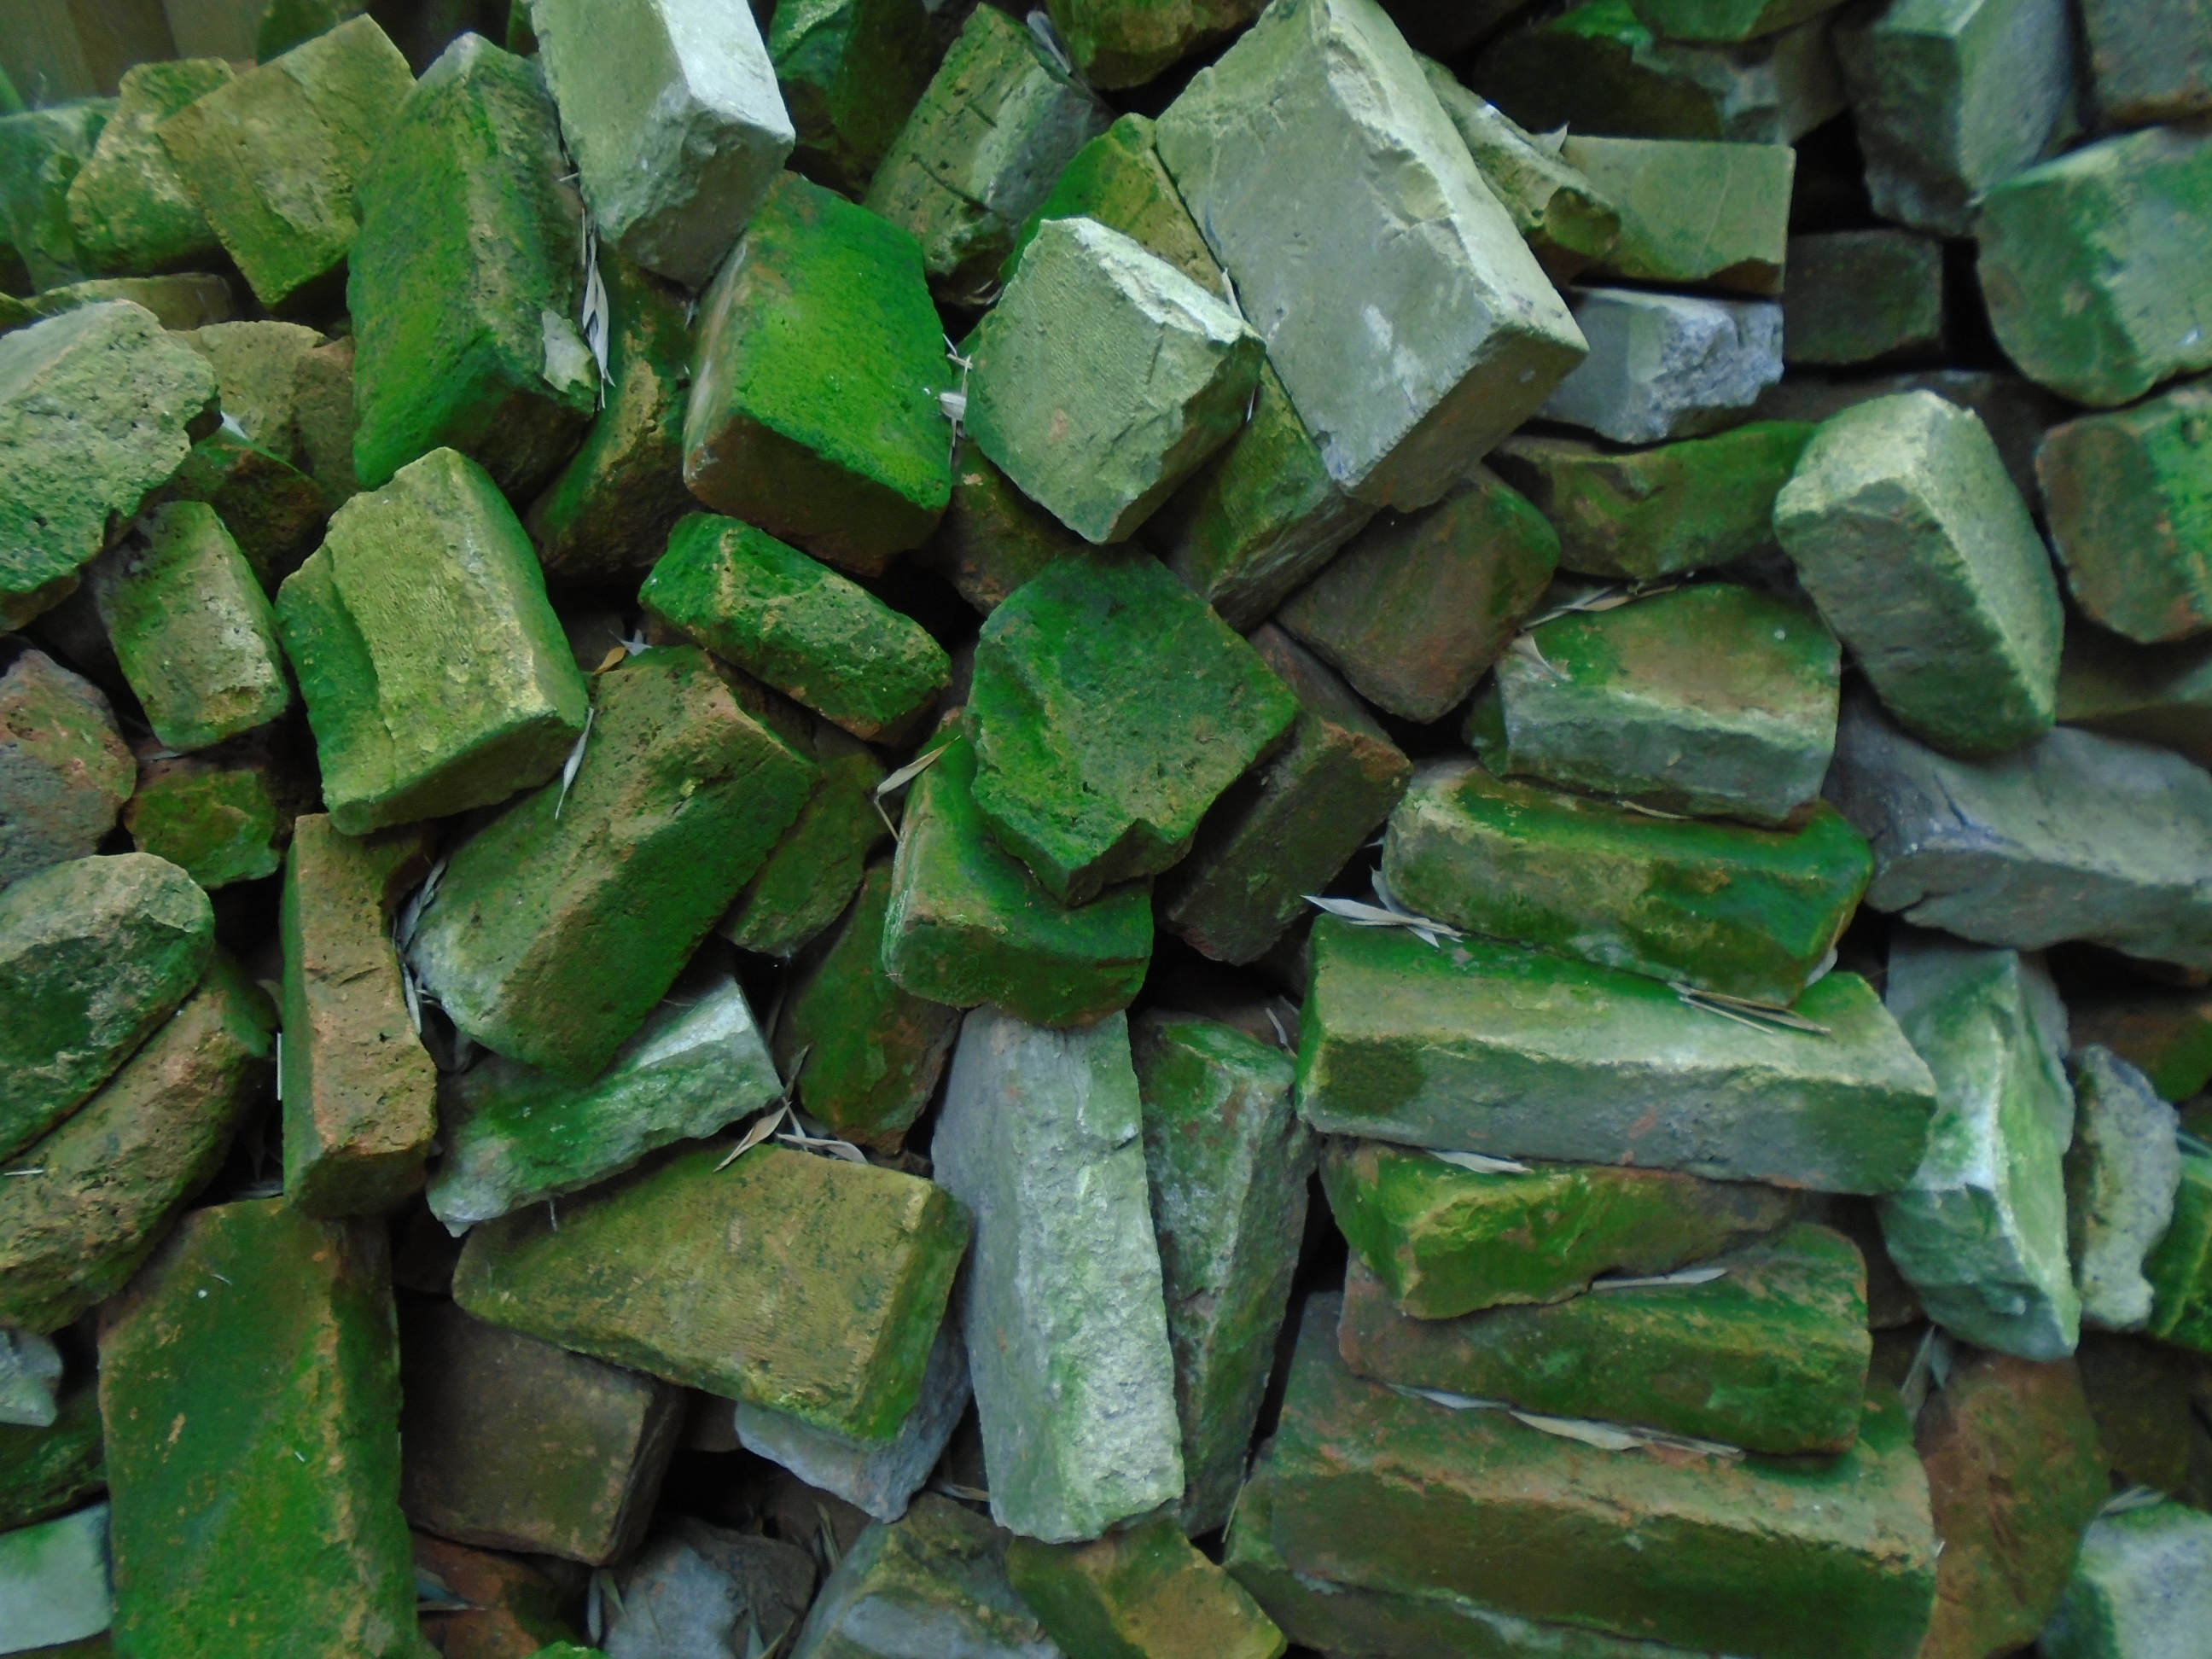
flower, moss, pile, green, brick, background, heap, mossy, used, building materials, pile of bricks